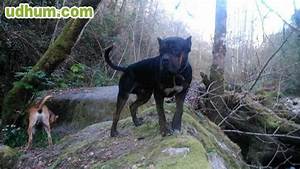
Label: cane